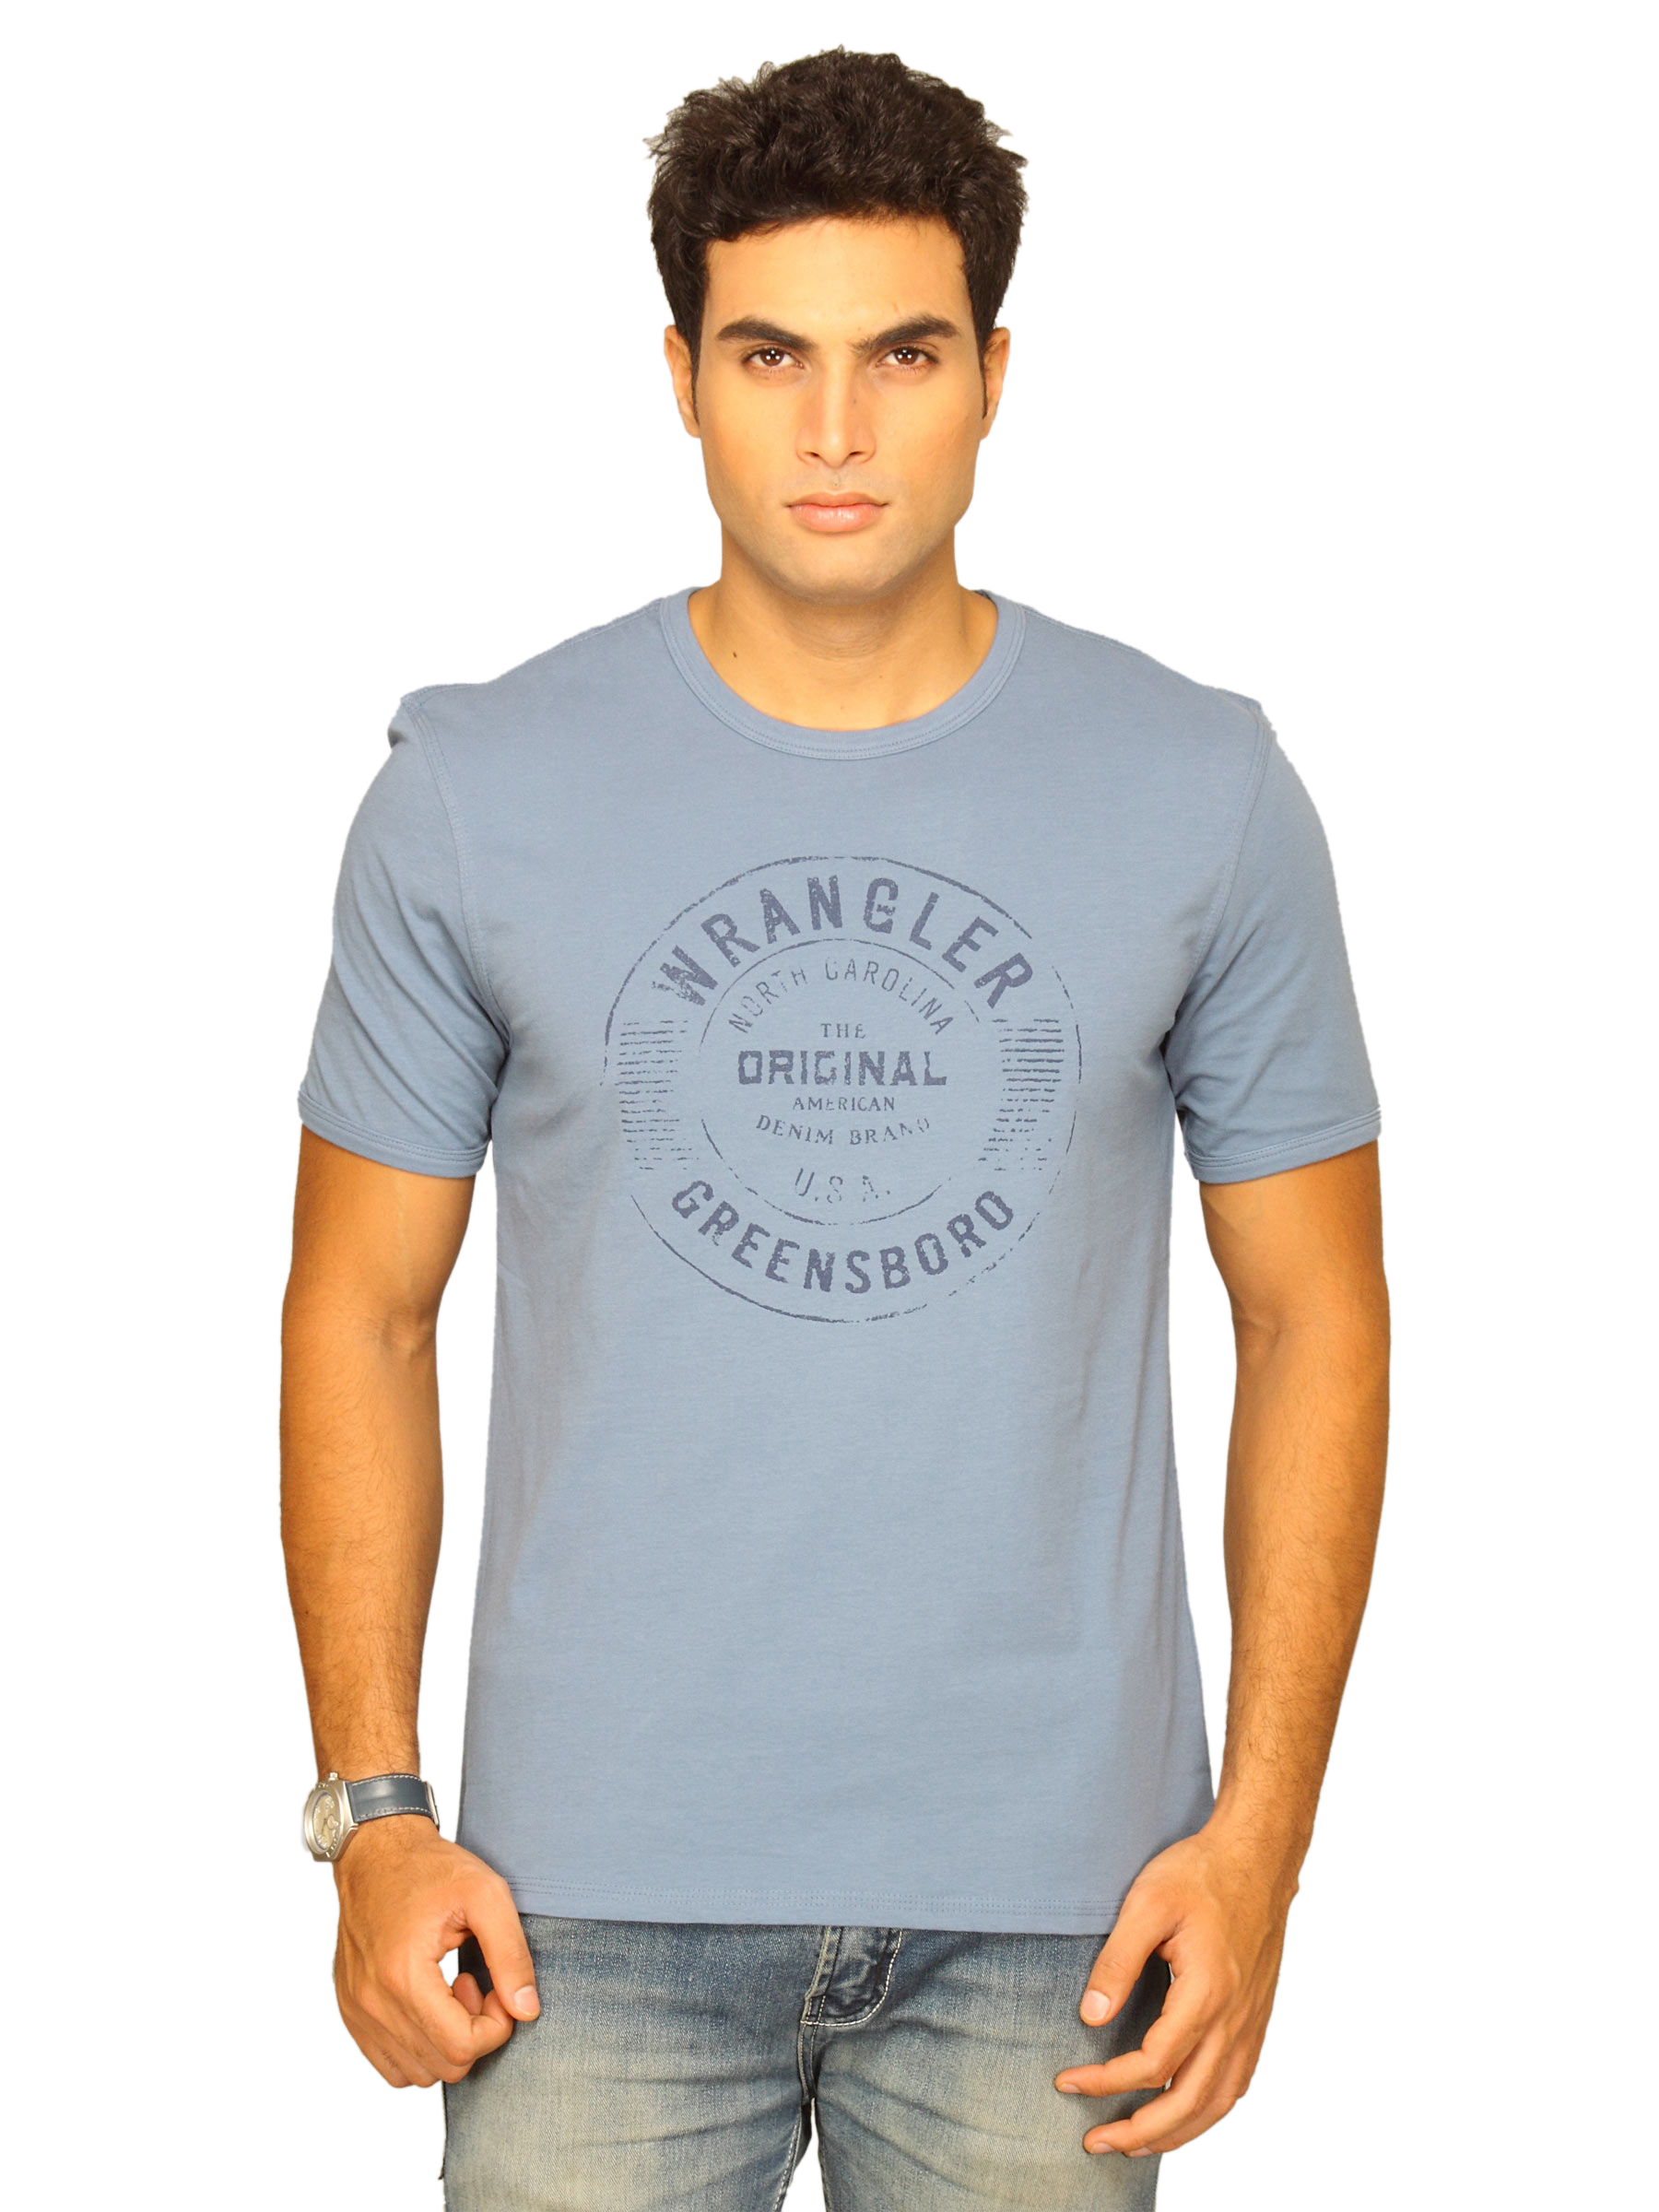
Wrangler Men's Greensboro Raw Edge Blue T-shirt
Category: Apparel / Topwear / Tshirts
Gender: Men
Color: Blue
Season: Summer 2011
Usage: Casual